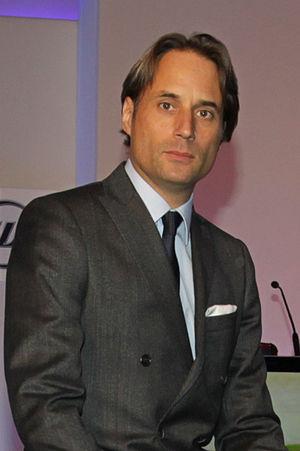
Adam Parr en 2011
Adam Parr, né le 26 mai 1965 à Londres, est un homme d'affaires et un avocat britannique, ancien directeur de la compagnie minière Rio Tinto et ancien président de l'écurie de Formule 1 Williams F1 Team.